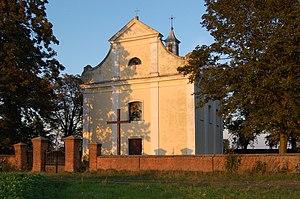
Eglise à Żelechów, Pologne Polski: Kościół filialny pw. św. Stanisława w Żelechowie This is a retouched picture, which means that it has been digitally altered from its original version. Modifications: perspective adjusted. Azərbaycanca